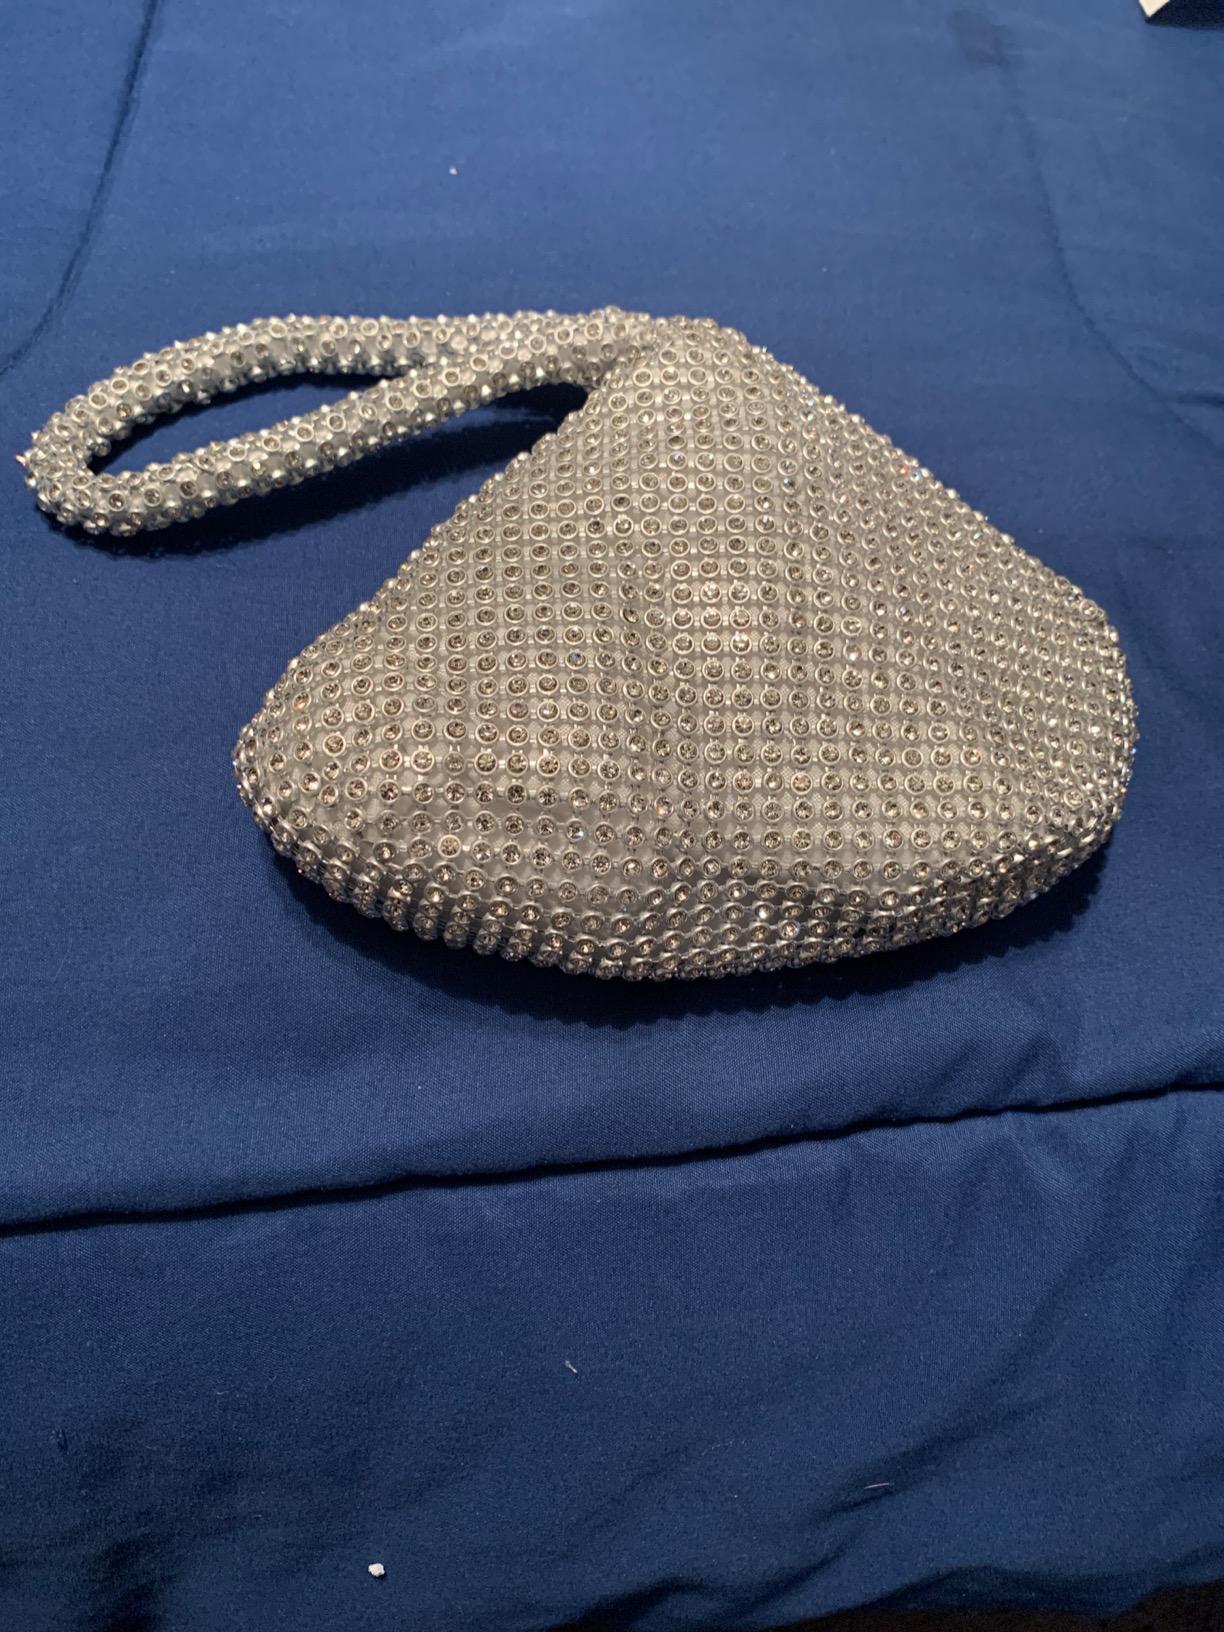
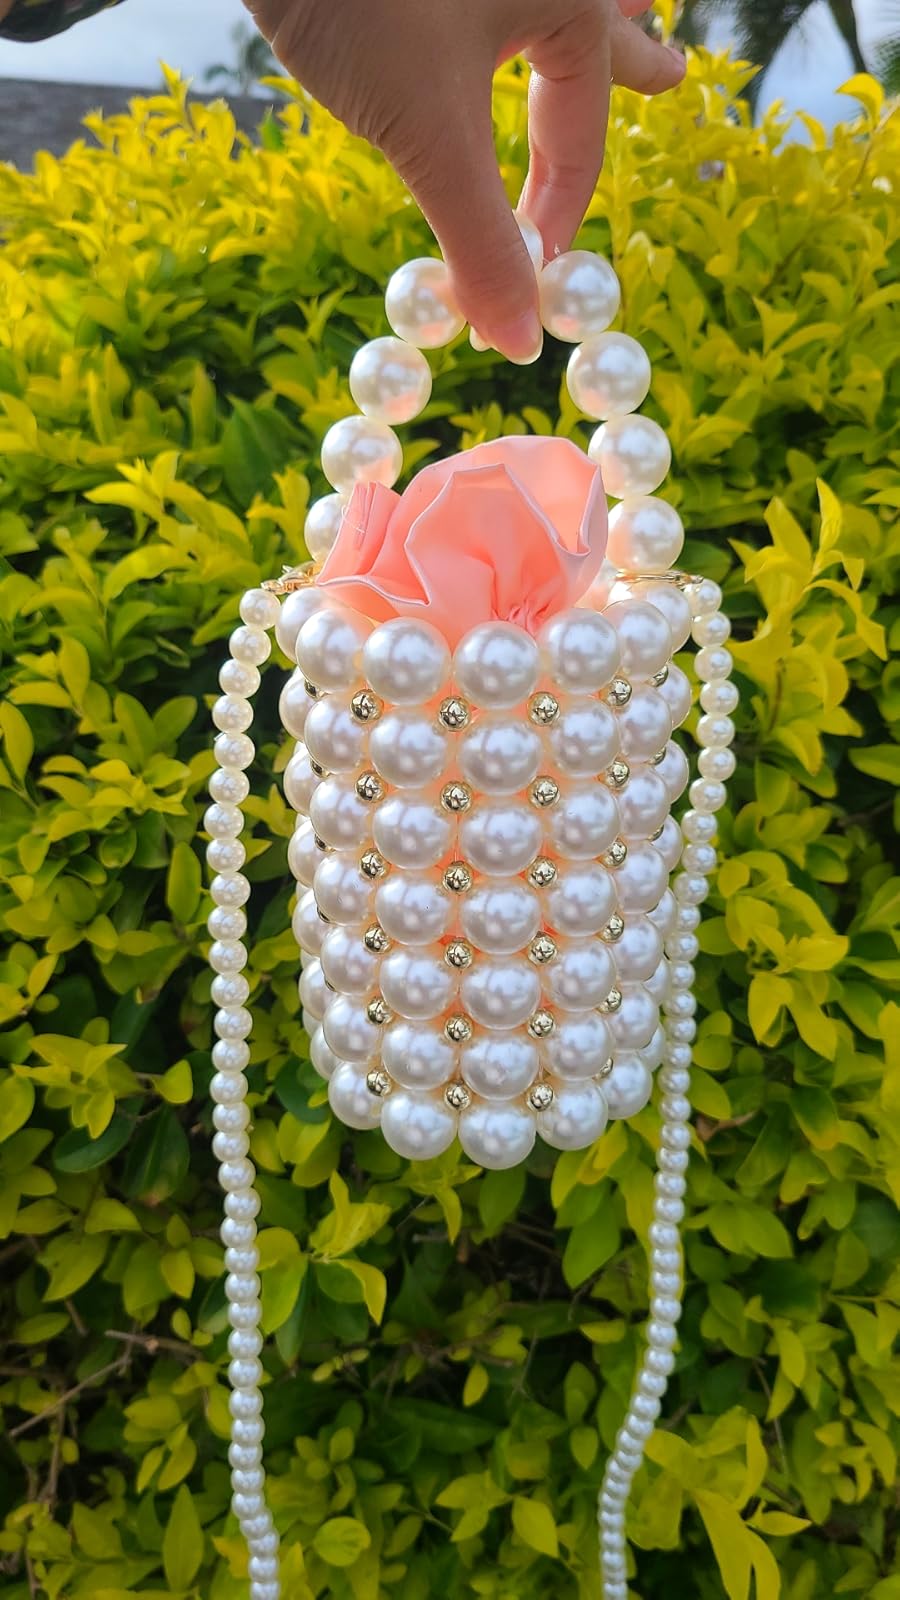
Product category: accessories_handbag
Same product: no